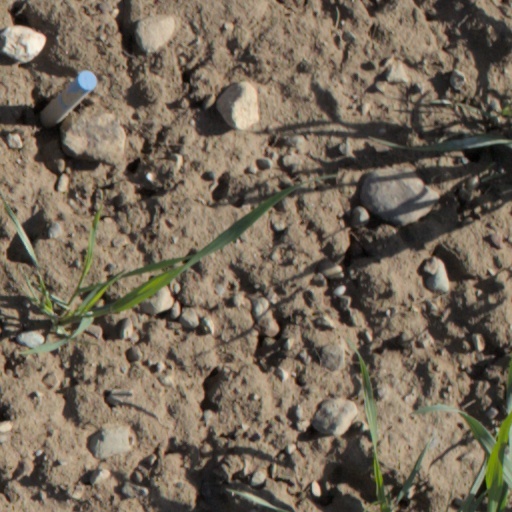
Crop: wheat